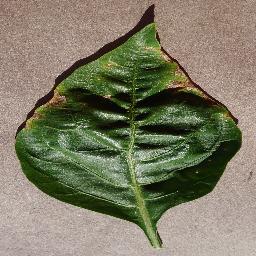
Label: Pepper,_bell___Bacterial_spot